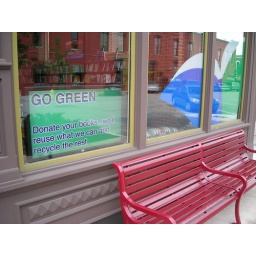
A test market of 3 digital signs installed in this New &amp;amp; Used bookstore in Goshen, Ind.